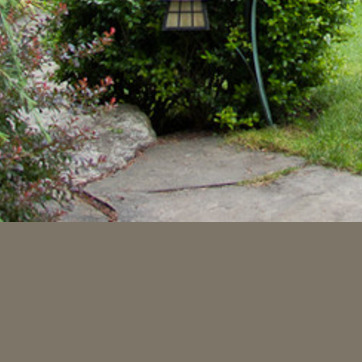
Material: stone